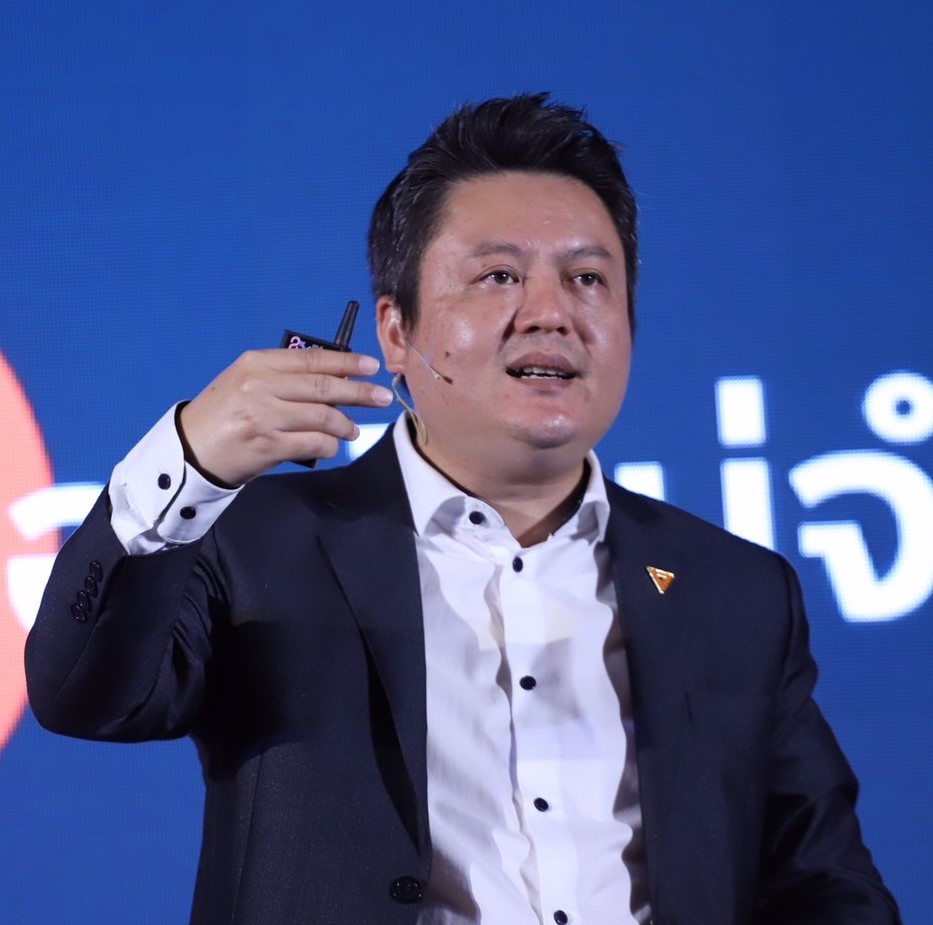
สุรเชษฐ์ ประวีณวงศ์วุฒิ

| birth_place = กรุงเทพมหานคร ประเทศไทย
| image = Surachet2563.2.jpg
| name = สุรเชษฐ์ ประวีณวงศ์วุฒิ
| party = พรรคประชาชน (พ.ศ. 2567)|ประชาชน (2567–ปัจจุบัน)
| otherparty = พรรคอนาคตใหม่|อนาคตใหม่ (2561–2563)พรรคก้าวไกล|ก้าวไกล (2563–2567)
| order1 = สภาผู้แทนราษฎรไทย|สมาชิกสภาผู้แทนราษฎรแบบบัญชีรายชื่อ
| term_start1 = 24 มีนาคม พ.ศ. 2562()
| office2 = พรรคก้าวไกล|รองเลขาธิการพรรคก้าวไกล
| term_start2 = 14 มีนาคม พ.ศ. 2563
| term_end2 = 7 สิงหาคม พ.ศ. 2567 ()
| education = โรงเรียนสามเสนวิทยาลัยโรงเรียนเตรียมอุดมศึกษา
| alma_mater = จุฬาลงกรณ์มหาวิทยาลัยสถาบันเทคโนโลยีแห่งเอเชียมหาวิทยาลัยรัฐยูทาห์
| nickname = เชษฐ์
|honorific-prefix=ผู้ช่วยศาสตราจารย์|honorific-suffix=ทวีติยาภรณ์มงกุฎไทย|ท.ม.
|net_worth = 21 ล้านบาท
ผู้ช่วยศาสตราจารย์ สุรเชษฐ์ ประวีณวงศ์วุฒิสำนักงานเลขาธิการสภาผู้แทนราษฎร ดร.สุรเชษฐ์ ประวีณวงศ์วุฒิ (เกิด 3 กุมภาพันธ์ พ.ศ. 2521) ชื่อเล่น เชษฐ์ เป็นนักการเมืองและนักวิชาการชาวไทย สมาชิกสภาผู้แทนราษฎรไทย ชุดที่ 25|สภาผู้แทนราษฎรแบบบัญชีรายชื่อ สังกัดพรรคอนาคตใหม่ รองประธานกรรมาธิการการคมนาคม สภาผู้แทนราษฎรไทย ชุดที่ 25|สภาผู้แทนราษฎร อดีตอาจารย์ประจำสถาบันเทคโนโลยีแห่งเอเชียโดยมีประสบการณ์ในการทำงานที่มีความเชี่ยวชาญเป็นพิเศษทางด้านการคมนาคม The Daily Dose - สัมภาษณ์ ดร.สุรเชษฐ์ ประวีณวงศ์วุฒิ แห่งพรรคอนาคตใหม่ - FULL EP หลังพรรคอนาคตใหม่ถูกยุบ สุรเชษฐ์ย้ายไปสังกัดพรรคก้าวไกล โดยดำรงตำแหน่งเป็นรองเลขาธิการพรรคฝ่ายความร่วมมือระหว่างพรรคการเมือง
== ประวัติ ==
สุรเชษฐ์สำเร็จการศึกษาในระดับปริญญาตรีด้านวิศวกรรมโยธาจากคณะวิศวกรรมศาสตร์ จุฬาลงกรณ์มหาวิทยาลัยใน พ.ศ. 2542 แล้วเข้าศึกษาต่อระดับปริญญาโท ด้านการวางแผนและบริหารจัดการโครงสร้างพื้นฐานจากสถาบันเทคโนโลยีแห่งเอเชีย ซึ่งสำเร็จการศึกษาใน พ.ศ. 2544 แล้วเข้าศึกษาต่อในระดับปริญญาเอกด้านวิศวกรรมขนส่งและจราจรที่มหาวิทยาลัยรัฐยูทาห์ ประเทศสหรัฐ โดยจบการศึกษาด้วยผลการเรียนเฉลี่ย 4.00 นายสุรเชษฐ์ ประวีณวงศ์วุฒิ จากเว็บไซต์รัฐสภาไทย
สุรเชษฐ์เคยเป็นนักวิจัยและอาจารย์พิเศษในมหาวิทยาลัยและสถาบันวิจัยหลายแห่ง อาทิ ประเทศไทย ประเทศนอร์เวย์ และ ประเทศสหรัฐอเมริกา เป็นต้น อีกทั้งยังเคยได้รับตำแหน่ง ประธาน เลขานุการและกรรมการโครงการหรือคณะทำงาน มากกว่า 20 คณะ ทั้งในลักษณะของการจัดซื้อจัดจ้าง การตรวจการจ้าง หรือการทำงานเพื่อให้บรรลุผลตามวัตถุประสงค์ที่กำหนด โดยจากประสบการณ์การลงมือทำงานจริงที่มีความหลากหลายในภาคปฏิบัติ รวมถึงการทำงานในตำแหน่งหัวหน้าแผนกวิจัยและพัฒนาระบบจราจร การทางพิเศษแห่งประเทศไทย ส่งผลให้ ดร.สุรเชษฐ์ ได้รับเลือกให้มาเป็นอาจารย์ประจำที่สถาบันเทคโนโลยีแห่งเอเชีย โดยดำรงตำแหน่งอาจารย์ประจำสาขาวิชาวิศวกรรมขนส่ง สำนักวิชาวิศวกรรมและเทคโนโลยี สถาบันเทคโนโลยีแห่งเอเชีย และเคยได้รับรางวัลอาจารย์ดีเด่น นายสุรเชษฐ์ ประวีณวงศ์วุฒิ จากเว็บไซต์รัฐสภาไทย
เมื่อเดือนมีนาคม พ.ศ. 2561 ดร.สุรเชษฐ์ ได้ลาออกจาก สถาบันเทคโนโลยีแห่งเอเซีย (Asian Institute of Technology : AIT) และเข้าร่วมงานกับธนาธร จึงรุ่งเรืองกิจ และผู้ที่มีความคิดเห็นแนวทางทางการเมืองอีกจำนวนหนึ่ง เพื่อจัดตั้งพรรคการเมืองชื่อ พรรคอนาคตใหม่ และได้รับเลือกเป็นสมาชิกสภาผู้แทนราษฎรแบบบัญชีรายชื่อ ลำดับที่ 8 ในการเลือกตั้งสมาชิกสภาผู้แทนราษฎรไทยเป็นการทั่วไป พ.ศ. 2562 และเมื่อพรรคถูกยุบได้ย้ายไปสังกัดพรรคก้าวไกล โดยดำรงตำแหน่งรองเลขาธิการพรรค “พิธา” นำทีม ส.ส. ตบเท้าสมัครพรรคก้าวไกล “คารม” ย้ำ กลับมาเพราะบุญคุณ ทิม พิธา นั่งหัวหน้าพรรคก้าวไกลสานต่ออุดมการณ์อนาคตใหม่
ระหว่างการดำรงตำแหน่งสมาชิกสภาผู้แทนราษฎรสมัยแรก ดร.สุรเชษฐ์ ในฐานะผู้เชี่ยวชาญด้านคมนาคมของพรรคก้าวไกล ได้รับบทบาทสำคัญในการเป็นผู้อภิปรายกระทรวงคมนาคมในรัฐบาลพลเอก ประยุทธ์ จันทร์โอชา ที่มีรัฐมนตรีคือศักดิ์สยาม ชิดชอบ และมีการอภิปรายสำคัญที่เป็นที่กล่าวถึงหลายครั้ง ไม่ว่าจะเป็นการอภิปรายความเหลื่อมล้ำในการจัดสรรงบประมาณให้กับจังหวัดบุรีรัมย์มากกว่าจังหวัดอื่น การอภิปรายการทุจริตโครงการรถไฟฟ้าสายสีส้ม การอภิปรายโครงการ MR-Map ของรัฐบาล เป็นต้น "สุรเชษฐ์" ก้าวไกล ซัด "ศักดิ์สยาม" แผน MR-Map ผลาญงบไป "ชิดชอบบุรี" "สุรเชษฐ์" ชำแหละ " ก.คมนาคม" งบกระจุกไม่กระจาย มือใครยาวสาวได้สาวเอา ปูด "บุรีรัมย์" นำโด่งงบซ่อมถนนสูงกว่าค่าเฉลี่ย รวมอภิปรายครั้งสุดท้าย 5 : ส่วนต่างรถไฟฟ้าสีส้ม 6.8 หมื่นล้าน-เร่งขยายสัมปทานทางด่วน
== ประสบการณ์การทำงาน ==
* หัวหน้าแผนกวิจัยและพัฒนาระบบจราจร การทางพิเศษแห่งประเทศไทย
* ผู้ช่วยศาสตราจารย์ด้านวิศวกรรมจราจรและขนส่ง สถาบันเทคโนโลยีแห่งเอเชีย (AIT)
* สมาชิกสภาผู้แทนราษฎร ระบบบัญชีรายชื่อ พรรคอนาคตใหม่ (ถัดมาเป็นพรรคก้าวไกล)
* รองประธานคณะกรรมาธิการการคมนาคม
* รองประธานคณะอนุกรรมาธิการเพื่อพิจารณาศึกษาความปลอดภัยทางถนนและคมนาคม
* รองประธานคณะกรรมาธิการศึกษาการจัดทำและติดตามการบริหารงบประมาณ สภาผู้แทนราษฎร
* คณะกรรมาธิการวิสามัญพิจารณาศึกษาการขยายสัญญาสัมปทานทางด่วนและรถไฟฟ้าบีทีเอส|รถไฟฟ้าบีทีเอส (BTS) สภาผู้แทนราษฎร (ตั้งแต่ เดือนกรกฎาคม ถึง สิงหาคม พ.ศ. 2562)
* รองประธานคณะกรรมาธิการวิสามัญพิจารณาร่างพระราชบัญญัติงบประมาณรายจ่ายประจำปีงบประมาณ พ.ศ. 2563 งบประมาณแผ่นดินของไทย พ.ศ. 2563งบประมาณแผ่นดินของไทย พ.ศ. 2563สภาผู้แทนราษฎร (ตั้งแต่ เดือนตุลาคม ถึง ธันวาคม พ.ศ. 2562)
* ที่ปรึกษาคณะอนุกรรมาธิการครุภัณฑ์ ที่ดิน สิ่งก่อสร้าง และรัฐวิสาหกิจ สภาผู้แทนราษฎร (ตั้งแต่ เดือนพฤศจิกายน ถึง ธันวาคม พ.ศ. 2562)
* รองประธานคณะกรรมาธิการวิสามัญพิจารณาติดตาม ตรวจสอบ การใช้เงินตามพระราชกำหนด 3 ฉบับ เพื่อแก้ไขปัญหา เยียวยาและฟื้นฟูเศรษฐกิจและสังคม ที่ได้รับผลกระทบจากการระบาดของโรคติดเชื้อไวรัสโคโรนา 2019
* รองประธานคณะกรรมาธิการศึกษาการจัดทำและติดตามการบริหารงบประมาณ
* ประธานคณะอนุกรรมาธิการศึกษาการจัดทำและติดตามการบริหารงบประมาณโครงการโครงสร้างพื้นฐานขนาดใหญ่
* ประธานคณะอนุกรรมาธิการศึกษาและวางแนวทางการพัฒนานวัตกรรมเพื่อแก้ปัญหาการจราจรและขนส่ง
=== ประวัติการลงสมัครรับเลือกตั้ง ส.ส. ===
# การเลือกตั้งสมาชิกสภาผู้แทนราษฎรไทยเป็นการทั่วไป พ.ศ. 2562 แบบบัญชีรายชื่อ สังกัดพรรคอนาคตใหม่ → พรรคก้าวไกล
# การเลือกตั้งสมาชิกสภาผู้แทนราษฎรไทยเป็นการทั่วไป พ.ศ. 2566 แบบบัญชีรายชื่อ สังกัดพรรคก้าวไกล → พรรคประชาชน (พ.ศ. 2567)
== เครื่องราชอิสริยาภรณ์ ==
ราชกิจจานุเบกษา, ประกาศสำนักนายกรัฐมนตรี เรื่อง พระราชทานเครื่องราชอิสริยาภรณ์อันเป็นที่เชิดชูยิ่งช้างเผือกและเครื่องราชอิสริยาภรณ์อันมีเกียรติยศยิ่งมงกุฎไทย ประจำปี ๒๕๖๔, เล่ม ๑๓๙ ตอนพิเศษ ๑ ข หน้า ๕, ๑๔ กุมภาพันธ์ ๒๕๖๕
== อ้างอิง ==
== แหล่งข้อมูลอื่น ==
*
* นายสุรเชษฐ์ ประวีณวงศ์วุฒิ จากเว็บไซต์รัฐสภาไทย
* Surachet Pravinvongvuth จาก Google Scholar
* Surachet Pravinvongvuth จากเว็บไซต์สถาบันเทคโนโลยีแห่งเอเชีย
หมวดหมู่:ข้าราชการพลเรือนชาวไทย
หมวดหมู่:อาจารย์คณะวิศวกรรมศาสตร์
หมวดหมู่:วิศวกรชาวไทย
หมวดหมู่:นักการเมืองไทย
หมวดหมู่:สมาชิกสภาผู้แทนราษฎรไทยแบบบัญชีรายชื่อ
หมวดหมู่:พรรคอนาคตใหม่
หมวดหมู่:พรรคก้าวไกล
หมวดหมู่:บุคคลจากโรงเรียนเตรียมอุดมศึกษา
หมวดหมู่:นิสิตเก่าคณะวิศวกรรมศาสตร์ จุฬาลงกรณ์มหาวิทยาลัย
หมวดหมู่:บุคคลจากสถาบันเทคโนโลยีแห่งเอเชีย
หมวดหมู่:ผู้ได้รับเครื่องราชอิสริยาภรณ์ ท.ม.
หมวดหมู่:พรรคประชาชน (พ.ศ. 2567)